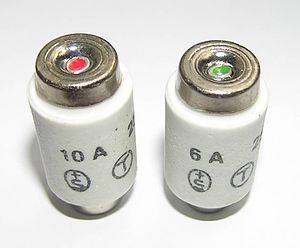
Elektrisk sikring / Smeltesikringer / Smeltesikringerne i elskabet
Konventionelle keramiske sikringer. Sikringens bundprop har forskellig diameter, der gør det umuligt at anvende sikringerne forkert.
En elektrisk sikring er en sikkerhedsanordning i elektriske kredsløb, som beskytter kredsløbet mod elektriske strømme eller spændinger ud over en vis grænse i tilfælde af overbelastning eller kortslutning i det beskyttede kredsløb.